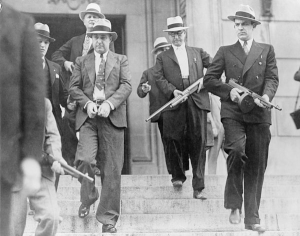
George Kelly Barnes alias George "Machine Gun" Kelly alias George R. Kelly est un célèbre criminel américain de la période de la prohibition. Il fut incarcéré à la prison d'Alcatraz.